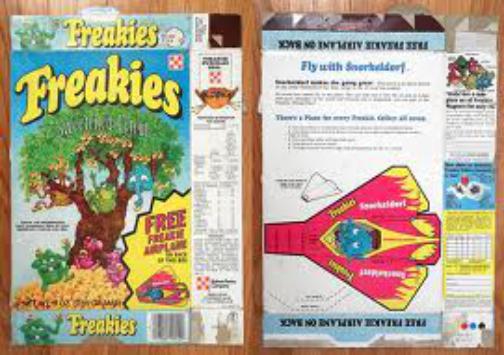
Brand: freakies
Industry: Necessities